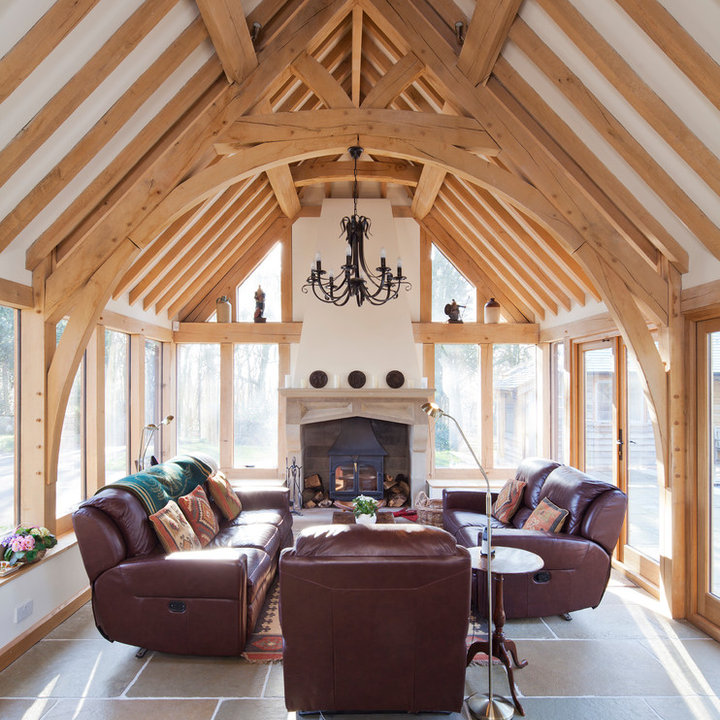
Style: Rustic